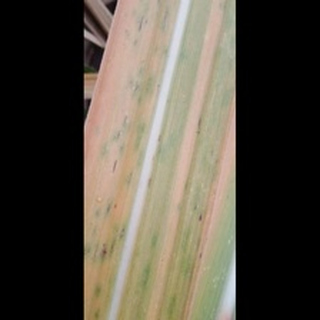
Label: sugarcane_yellow_leaf_disease